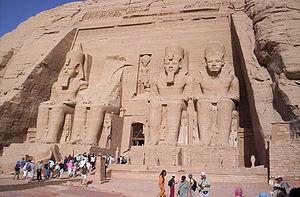
Temple d'Abou Simbel vu de face.